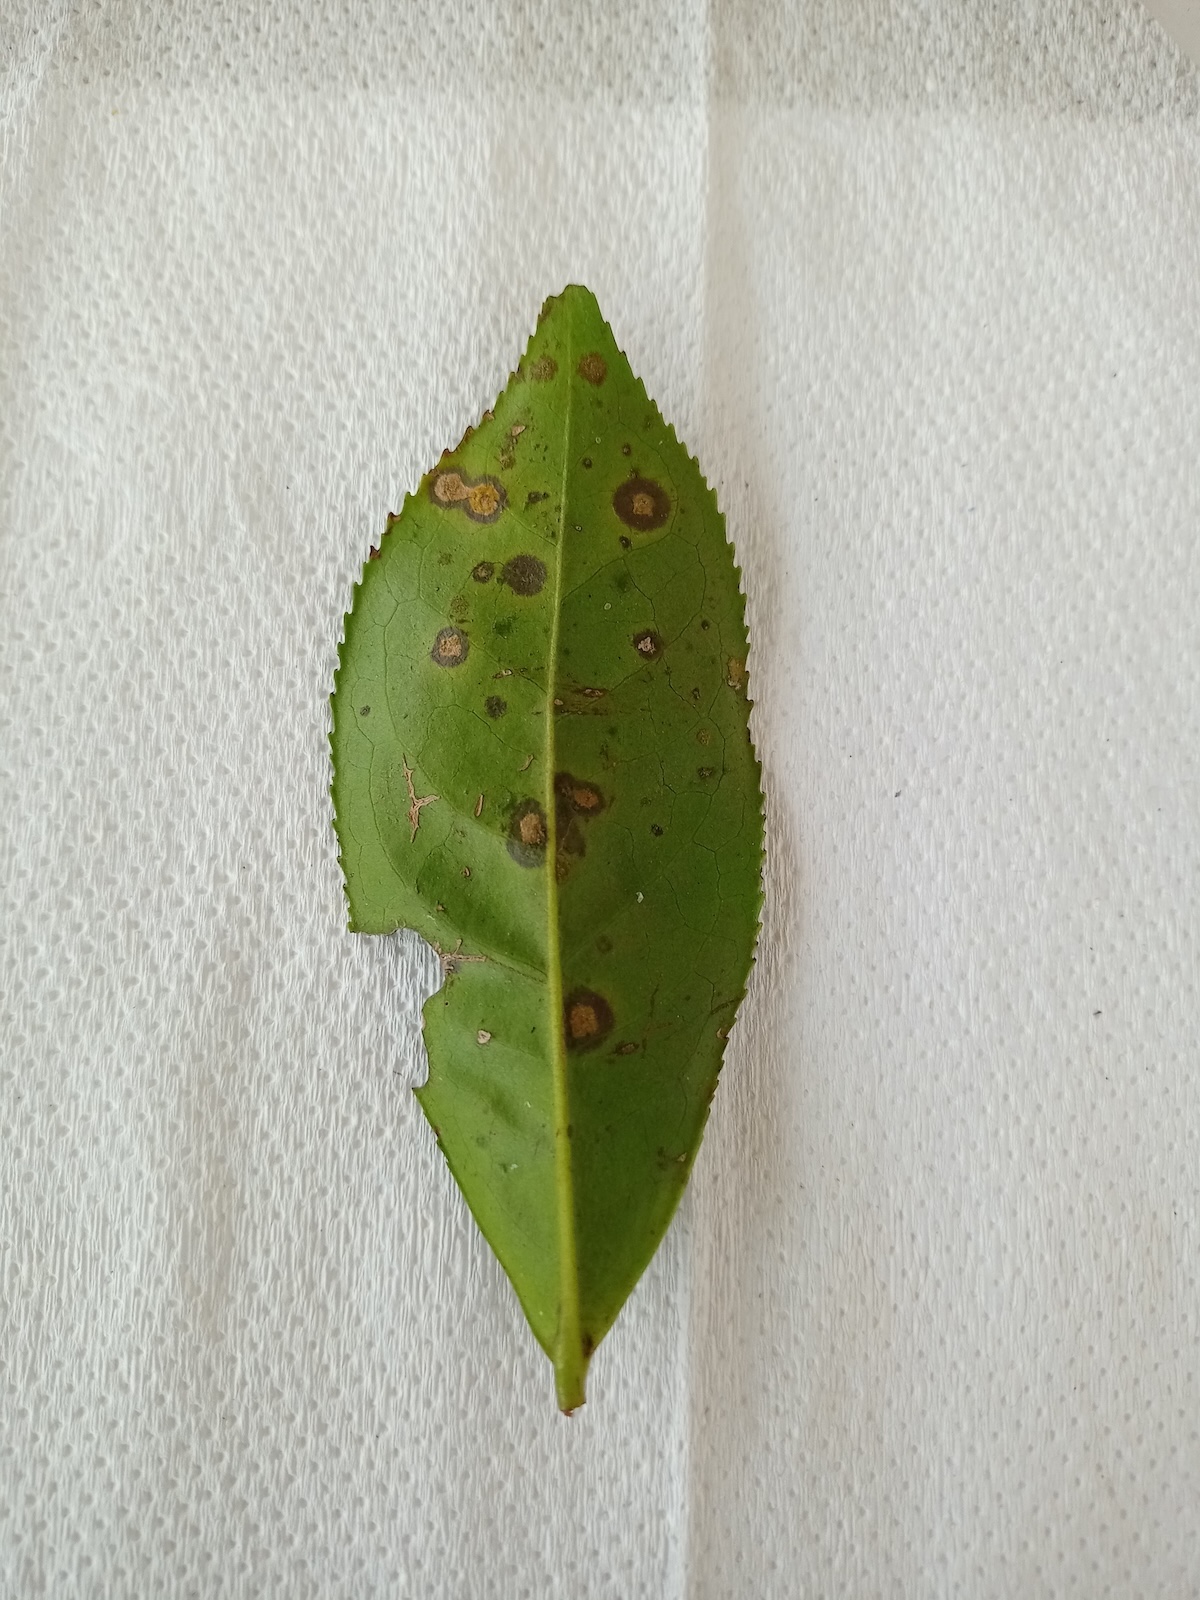
Label: Tea algal leaf spot